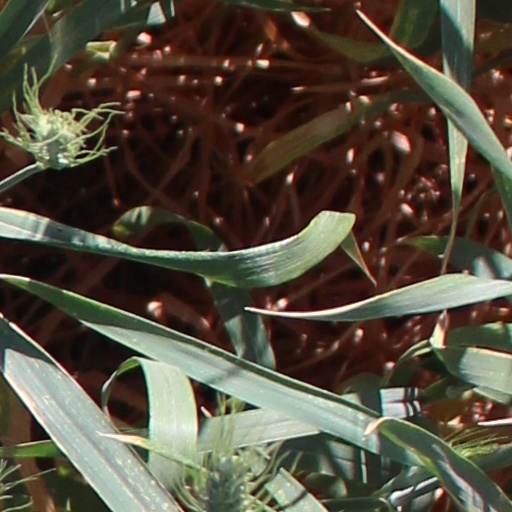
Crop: wheat